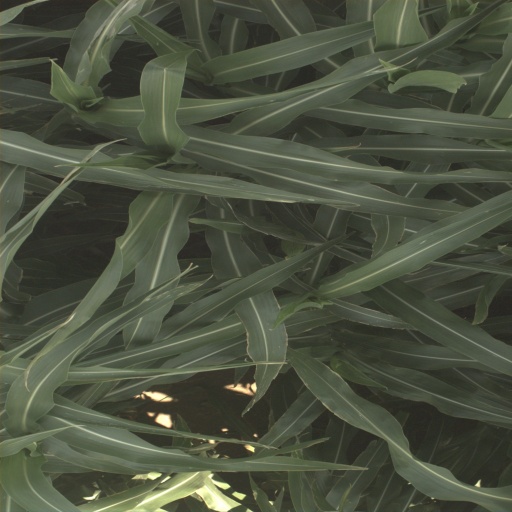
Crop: sorghum